Frede Johansen

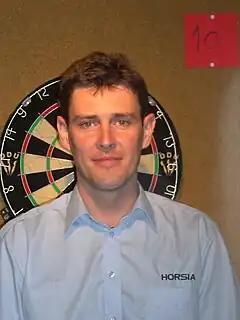
Johansen in 2004

Frede Johansen is a Danish former professional darts player who competed in British Darts Organisation (BDO) events.